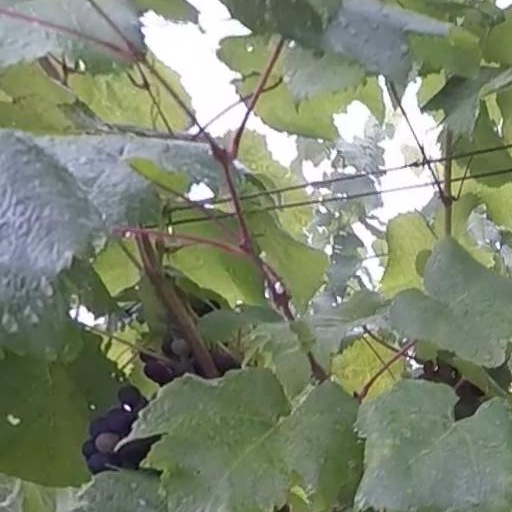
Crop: grape